Southtown Center

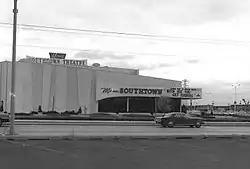
The center's former movie theater.

After the center's opening, several additions took place at the mall. During 1963, a AMF Bowling Center was constructed on the north side of the property; the bowling alley is still currently in use today. In 1964, a Mann Theatres was constructed on the property; Southtown Mann Theatre became the first movie theater to be attached to a shopping center in the Twin Cities. However, the cinema was completely remodeled in 1980, removing some of its original decor, before being torn down in 1995 to make way for additional retail.